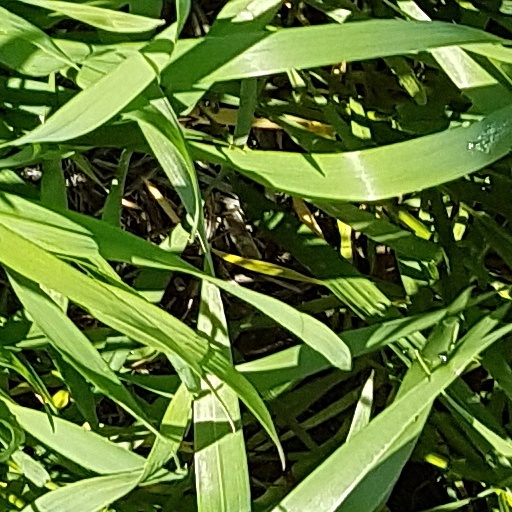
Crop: wheat